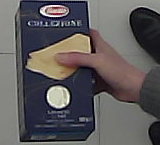
Product: barilla_lasagne